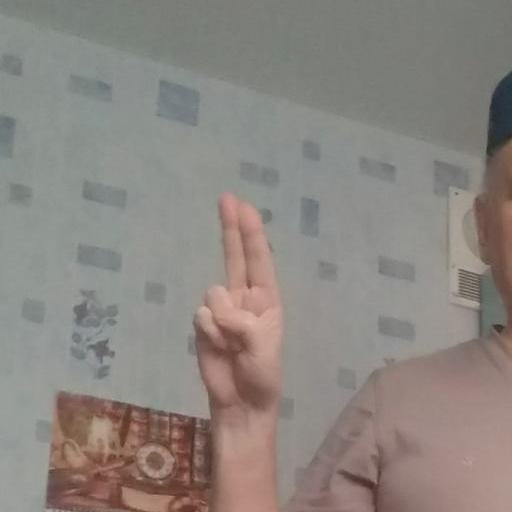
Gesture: two_up